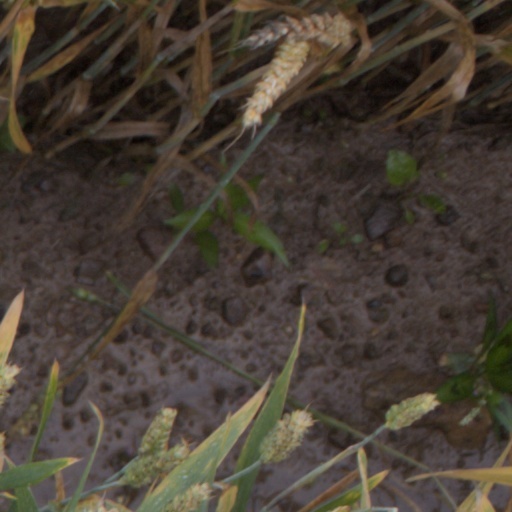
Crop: wheat